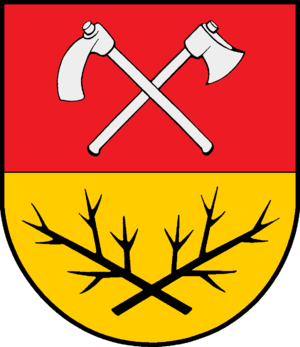
Hagen est une commune allemande du Schleswig-Holstein, située dans l'arrondissement de Segeberg, à cinq kilomètres au nord-ouest de la ville de Bad Bramstedt. Hagen fait partie de l'Amt Bad Bramstedt-Land qui regroupe 14 communes entourant Bad Bramstedt.